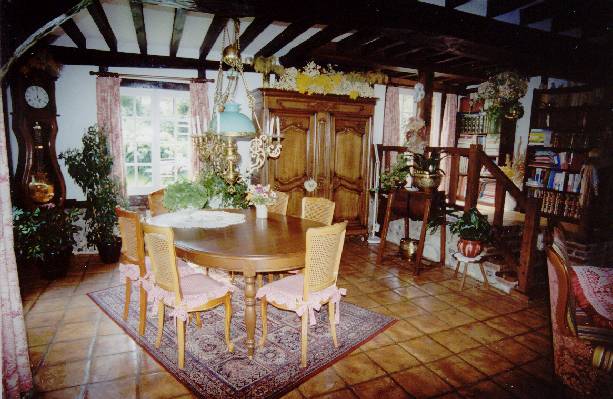
Room type: dining_room